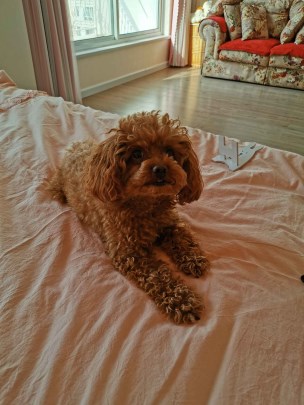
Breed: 7449-n000128-teddy